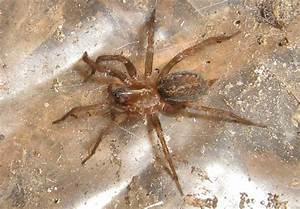
spider